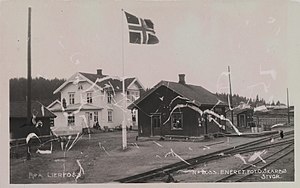
Lierfoss Station
Lierfoss Station var en jernbanestation på Urskog–Hølandsbanen, der lå ved bebyggelsen Lierfoss i Aurskog-Høland kommune i Norge.